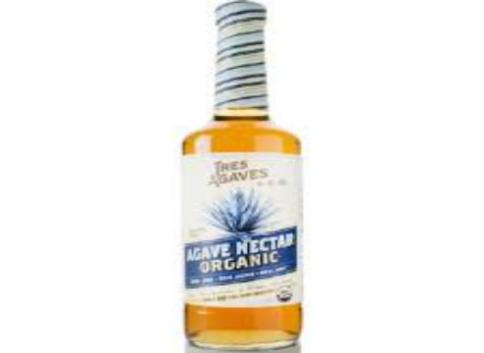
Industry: Food